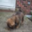
Label: dog